Tate Reeves

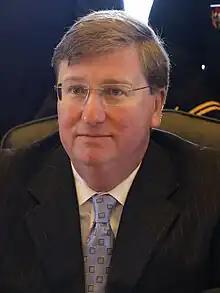
Reeves in 2022

Jonathan Tate Reeves (born June 5, 1974) is an American politician serving as the 65th governor of Mississippi since 2020. A member of the Republican Party, Reeves served as the 32nd lieutenant governor of Mississippi from 2012 to 2020 and as the 53rd treasurer of Mississippi from 2004 to 2012.